John the Baptist (Caravaggio)

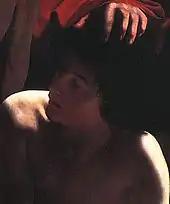
"Sacrifice of Isaac", Caravaggio, c. 1598 (detail showing the head of Isaac). Private collection, Princeton, New Jersey – the resemblance between the two heads suggests that the disputed John the Baptist in Toledo is by the same artist.

The ascription of this painting to Caravaggio is disputed – the alternative candidate is Bartolomeo Cavarozzi, an early follower. It is in the collection of the Museo Tesoro Catedralicio, Toledo (Spain), and John Gash speculates that it may have been one of the paintings done by Caravaggio for the prior of the Hospital of the Consolation, as Caravaggio's early biographer Mancini tells us. According to Mancini the prior "afterwards took them with him to his homeland"; unfortunately, one version of Mancini's manuscript says the prior's homeland was Seville, while another says Sicily. There was a Spanish prior of the hospital in 1593, and he may not have left until June 1595. Gash cites scholar A.E. Perez Sanchez's view that while the figure of the saint has certain affinities with Cavarozzi's style, the rest of the picture does not, "and the extremely high quality of certain passages, especially the beautifully depicted vine leaves...is much more characteristic of Caravaggio." Gash also points to the gentle chiaroscuro and the delicate treatment of contours and features, and similar stylistic features in early works by Caravaggio such as "The Musicians" and "Saint Francis of Assisi in Ecstasy". If this and other paintings by Caravaggio were indeed in Seville at an early date they may have influenced Velázquez in his early works. However, the arguments in favour of Cavarozzi are strong, and he is known to have travelled to Spain about 1617–1619.